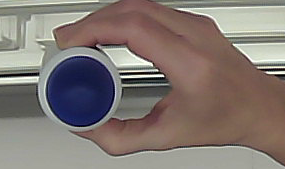
Product: dove_spray